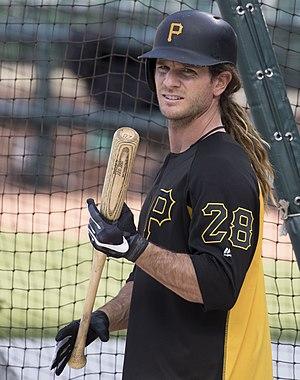
John Edward Jaso est un joueur de baseball des Pirates de Pittsburgh. Il joue dans les Ligues majeures de baseball depuis 2008 et a évolué comme receveur et frappeur désigné avant d'être engagé par les Pirates pour jouer au premier but.